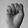
ASL letter: S